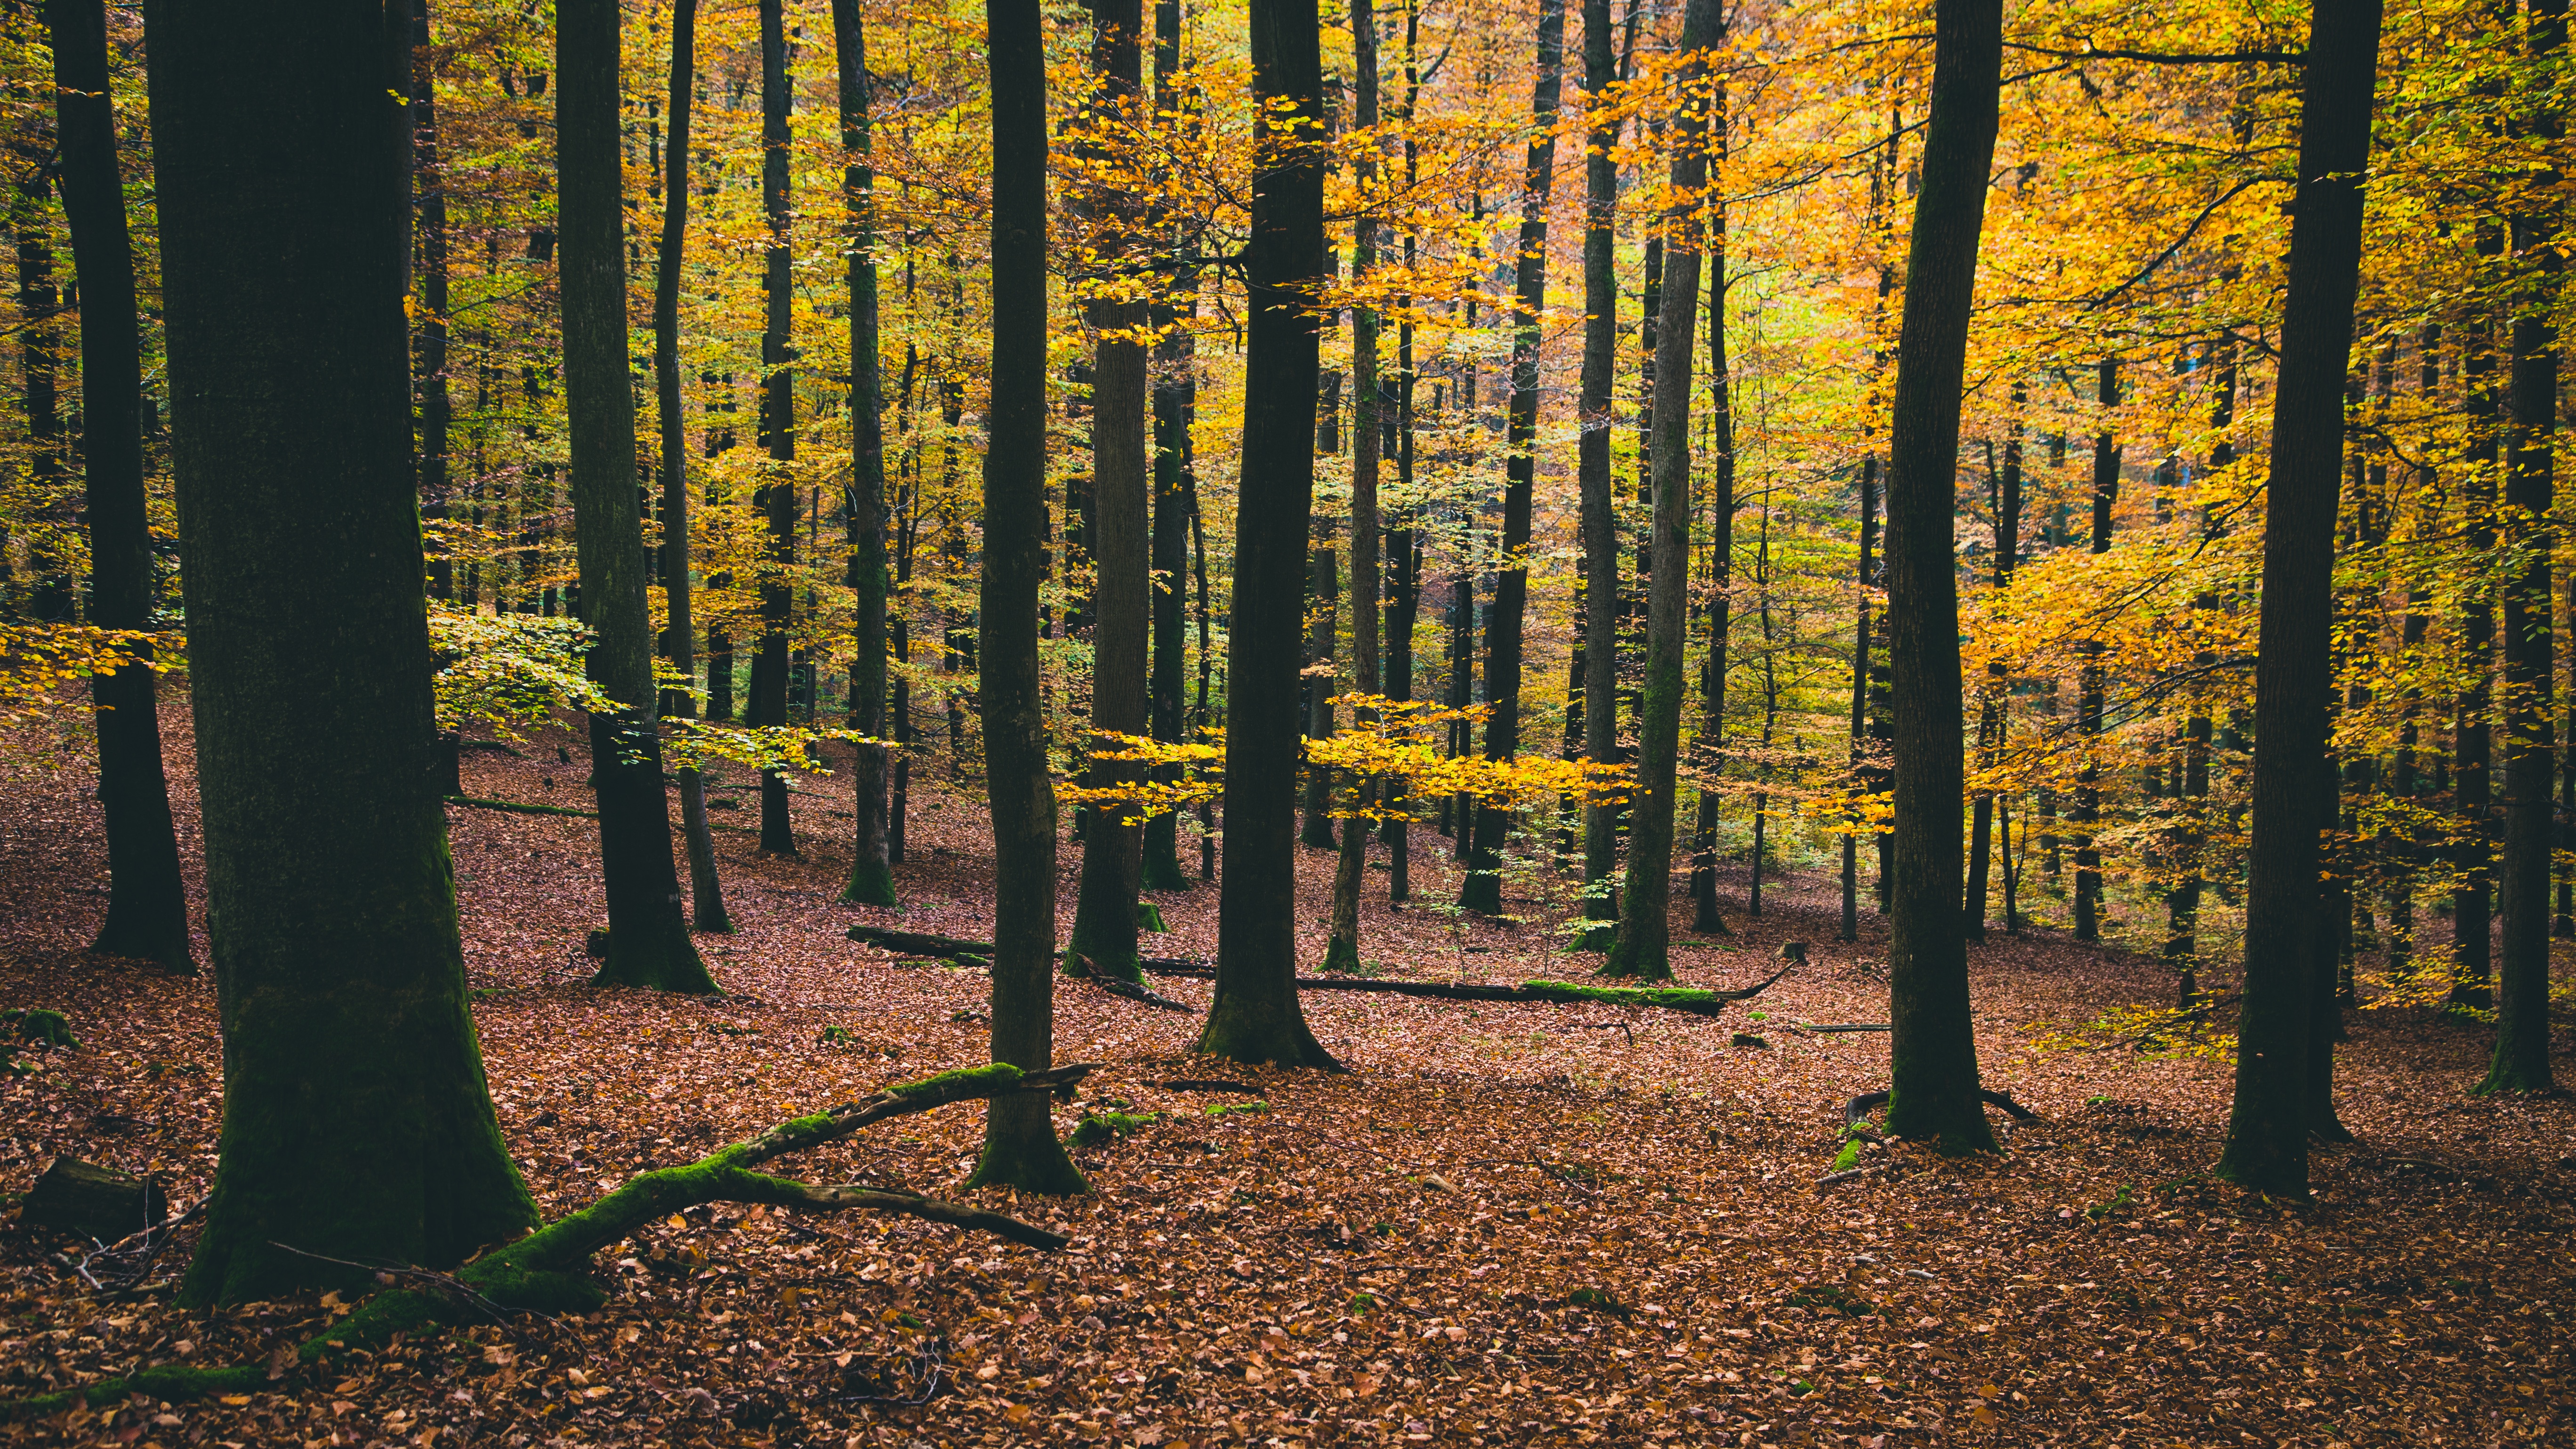
tree, nature, forest, branch, plant, wood, sunlight, leaf, trunk, autumn, season, deciduous, grove, woodland, habitat, ecosystem, biome, old growth forest, natural environment, geographical feature, woody plant, temperate broadleaf and mixed forest, temperate coniferous forest